Jig

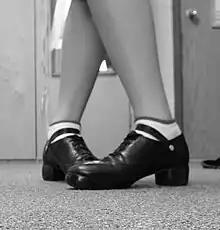
Feet shod in Irish dance hard shoes

A light jig is the second-fastest of all jigs. The performer's feet rarely leave the ground for long, as the step is fast, typically performed at a speed around 116 at feiseanna. There are several light jig steps, varying with each dance school, but the rising step, or the rise and grind, is standard in almost all light jigs. The right side version of the rising step is performed by putting weight on the left foot, lifting the right foot off the ground then hopping on the left foot once. Hop on the left foot again, bringing the right foot back behind the left foot and then shift the weight onto the right foot, leaving the left foot in the air. Dancers use the phrase "hop, hop back" for these three movements, and there is a slight pause between the hop, and hop back. The next movement is a hop on the right foot. Then shift the weight, left-right-left-right. The phrase for this whole movement is: "hop, hop back, hop back 2-3." To do the step on the left foot, reverse the left and right directions.